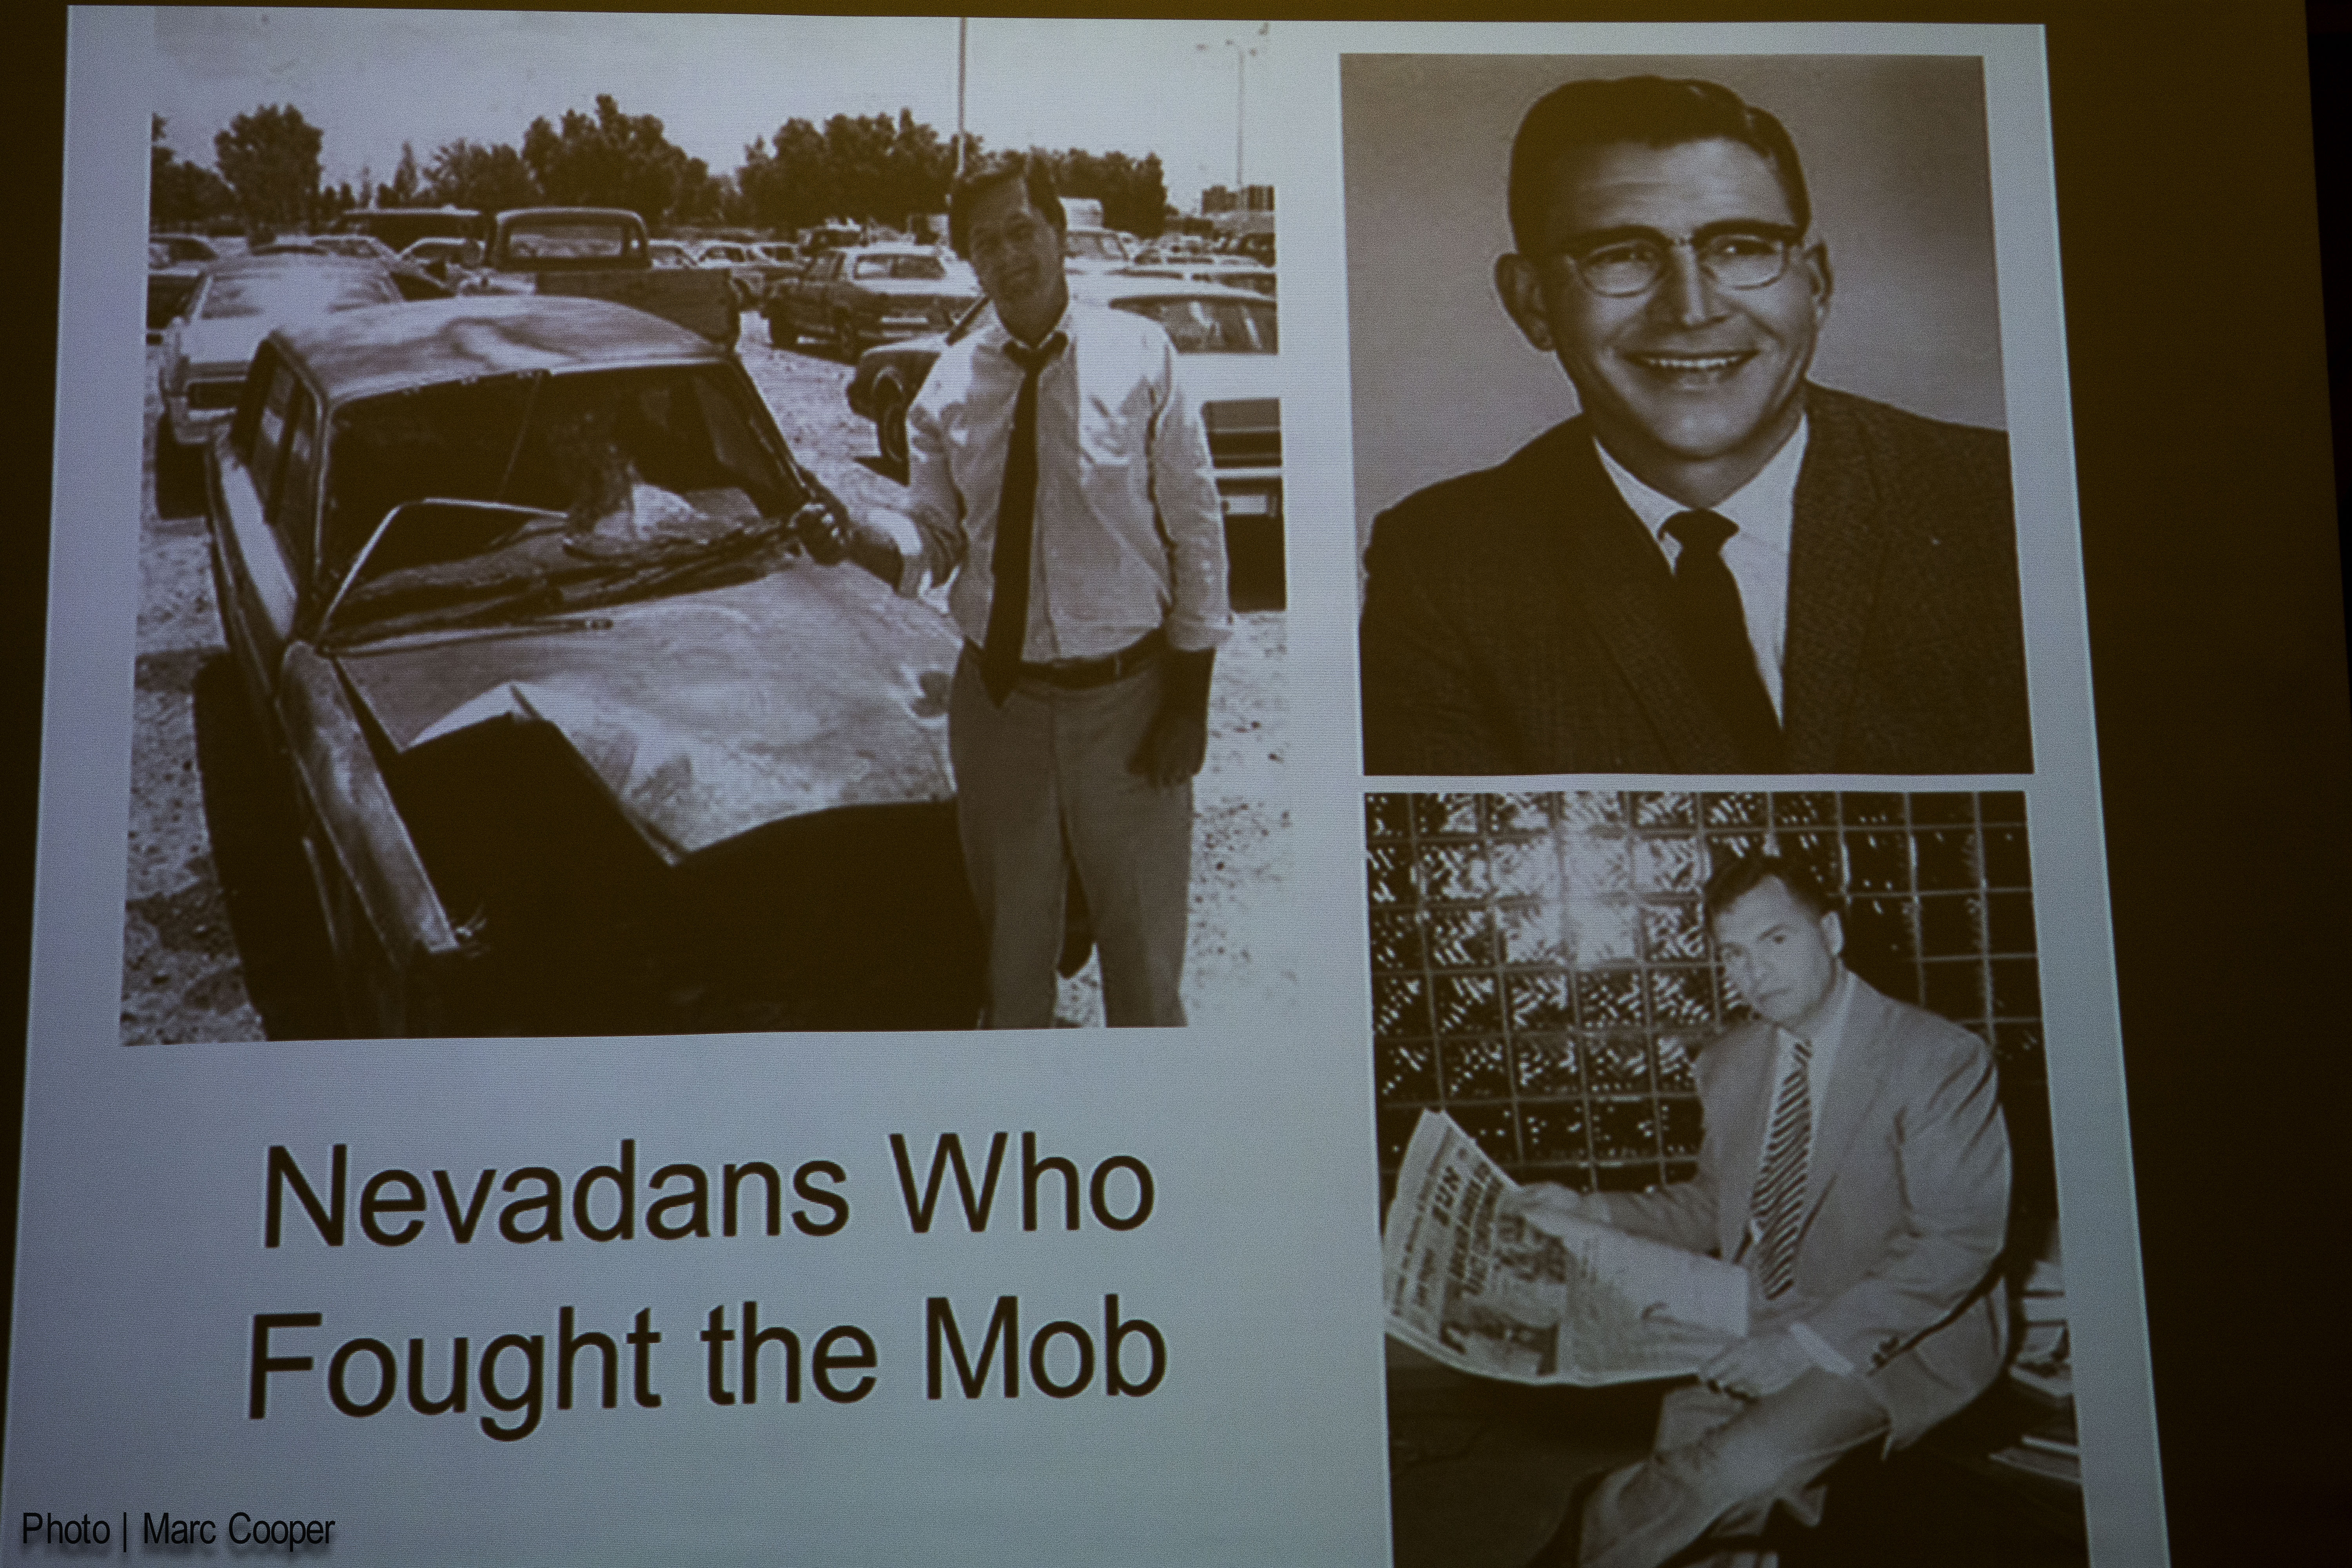
advertising, art, cool image, illustration, poster, lasvegas, i